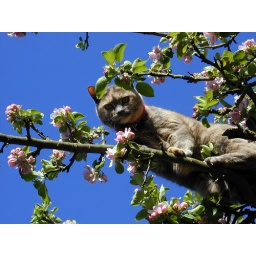
cat in tree 2